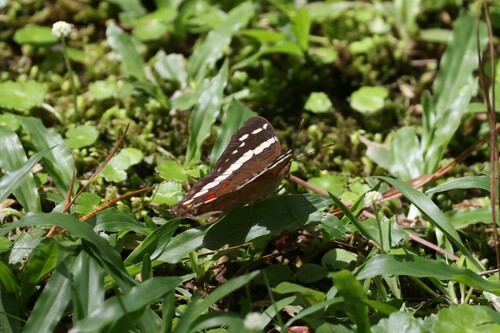
Scientific name: Anartia fatima
Common name: Banded peacock
Family: Nymphalidae
Order: Lepidoptera
Pollinator type: Primary pollinator
Habitat: Open areas and gardens
Geographic range: South America
Conservation status: Least Concern